Banded iron formation

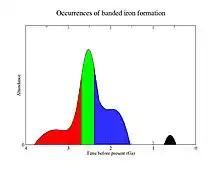
Abundance of banded iron formation in the geologic record. Color indicates dominant type. Red = older Archean formations; green = Greater Gondwana formations; blue = granular iron formations; black = Snowball Earth formations. Adapted from Trendall 2002.

Banded iron formations are almost exclusively Precambrian in age, with most deposits dating to the late Archean (2800–2500 Ma) with a secondary peak of deposition in the Orosirian period of the Paleoproterozoic (1850 Ma). Minor amounts were deposited in the early Archean and in the Neoproterozoic (750 Ma). The youngest known banded iron formation is an Early Cambrian formation in western China. Because the processes by which BIFs are formed appear to be restricted to early geologic time, and may reflect unique conditions of the Precambrian world, they have been intensively studied by geologists.